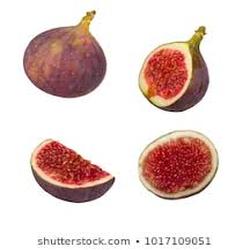
Label: Fig